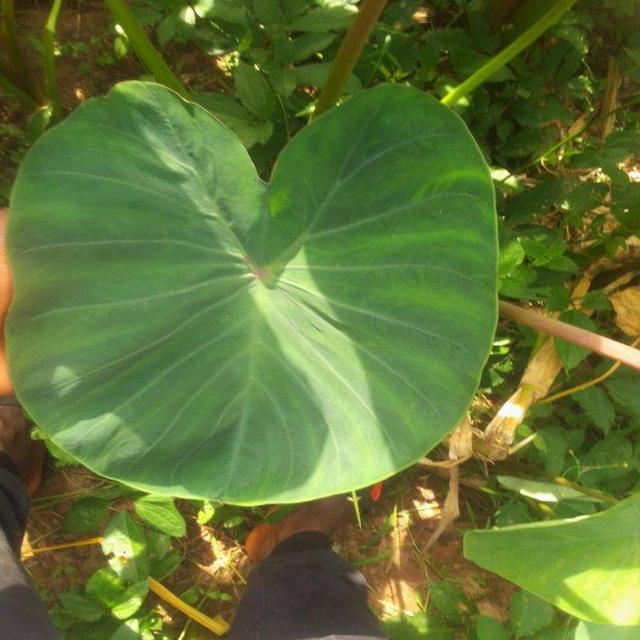
Label: Healthy